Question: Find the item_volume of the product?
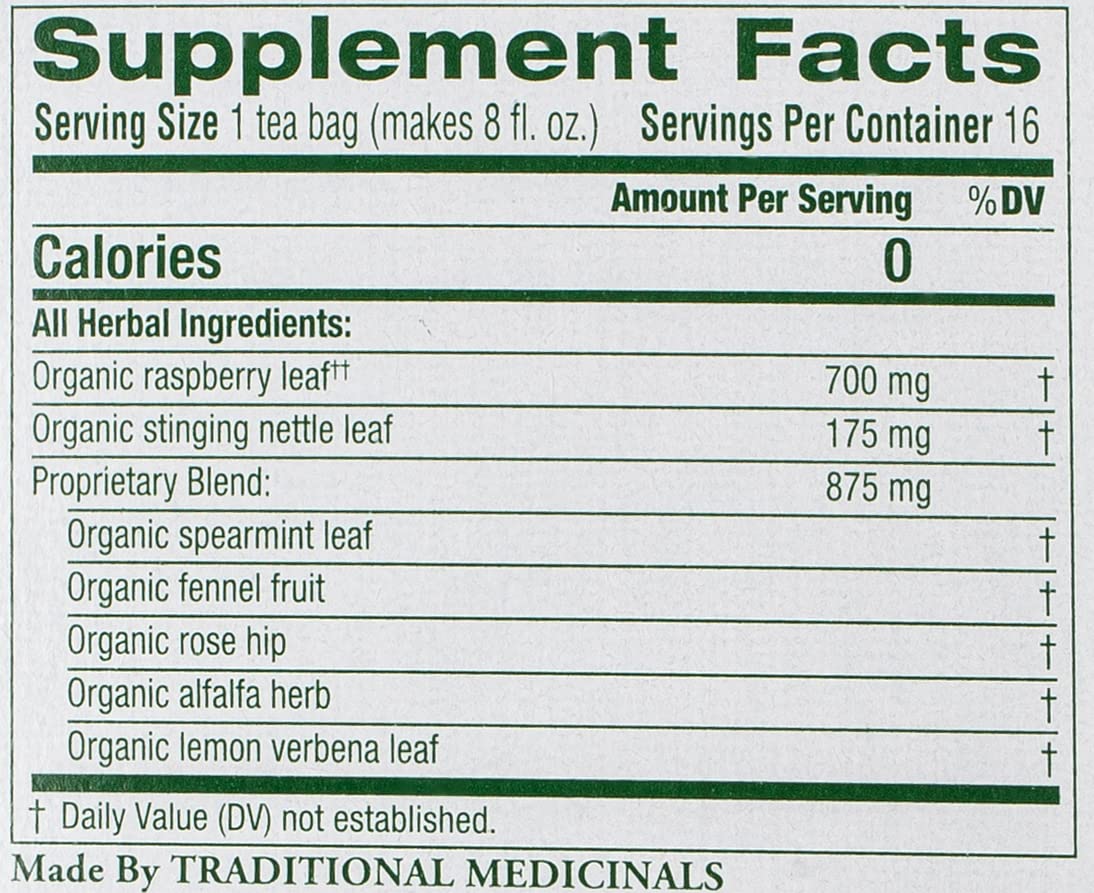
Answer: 8.0 fluid ounce